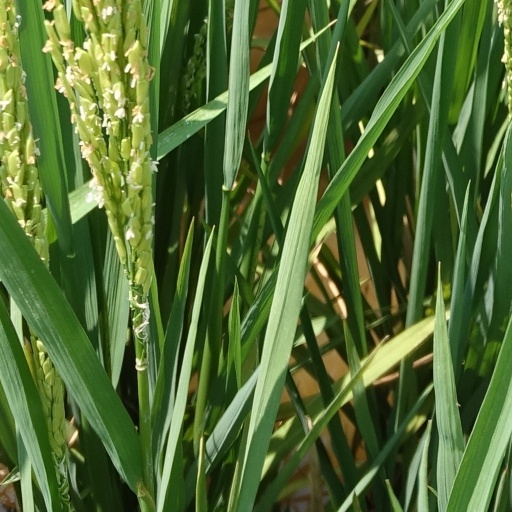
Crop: rice